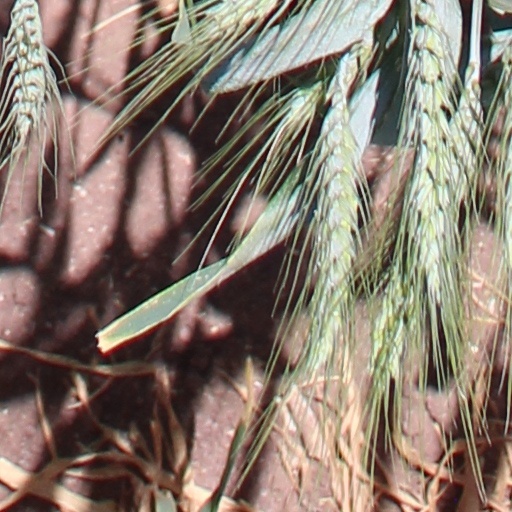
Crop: wheat